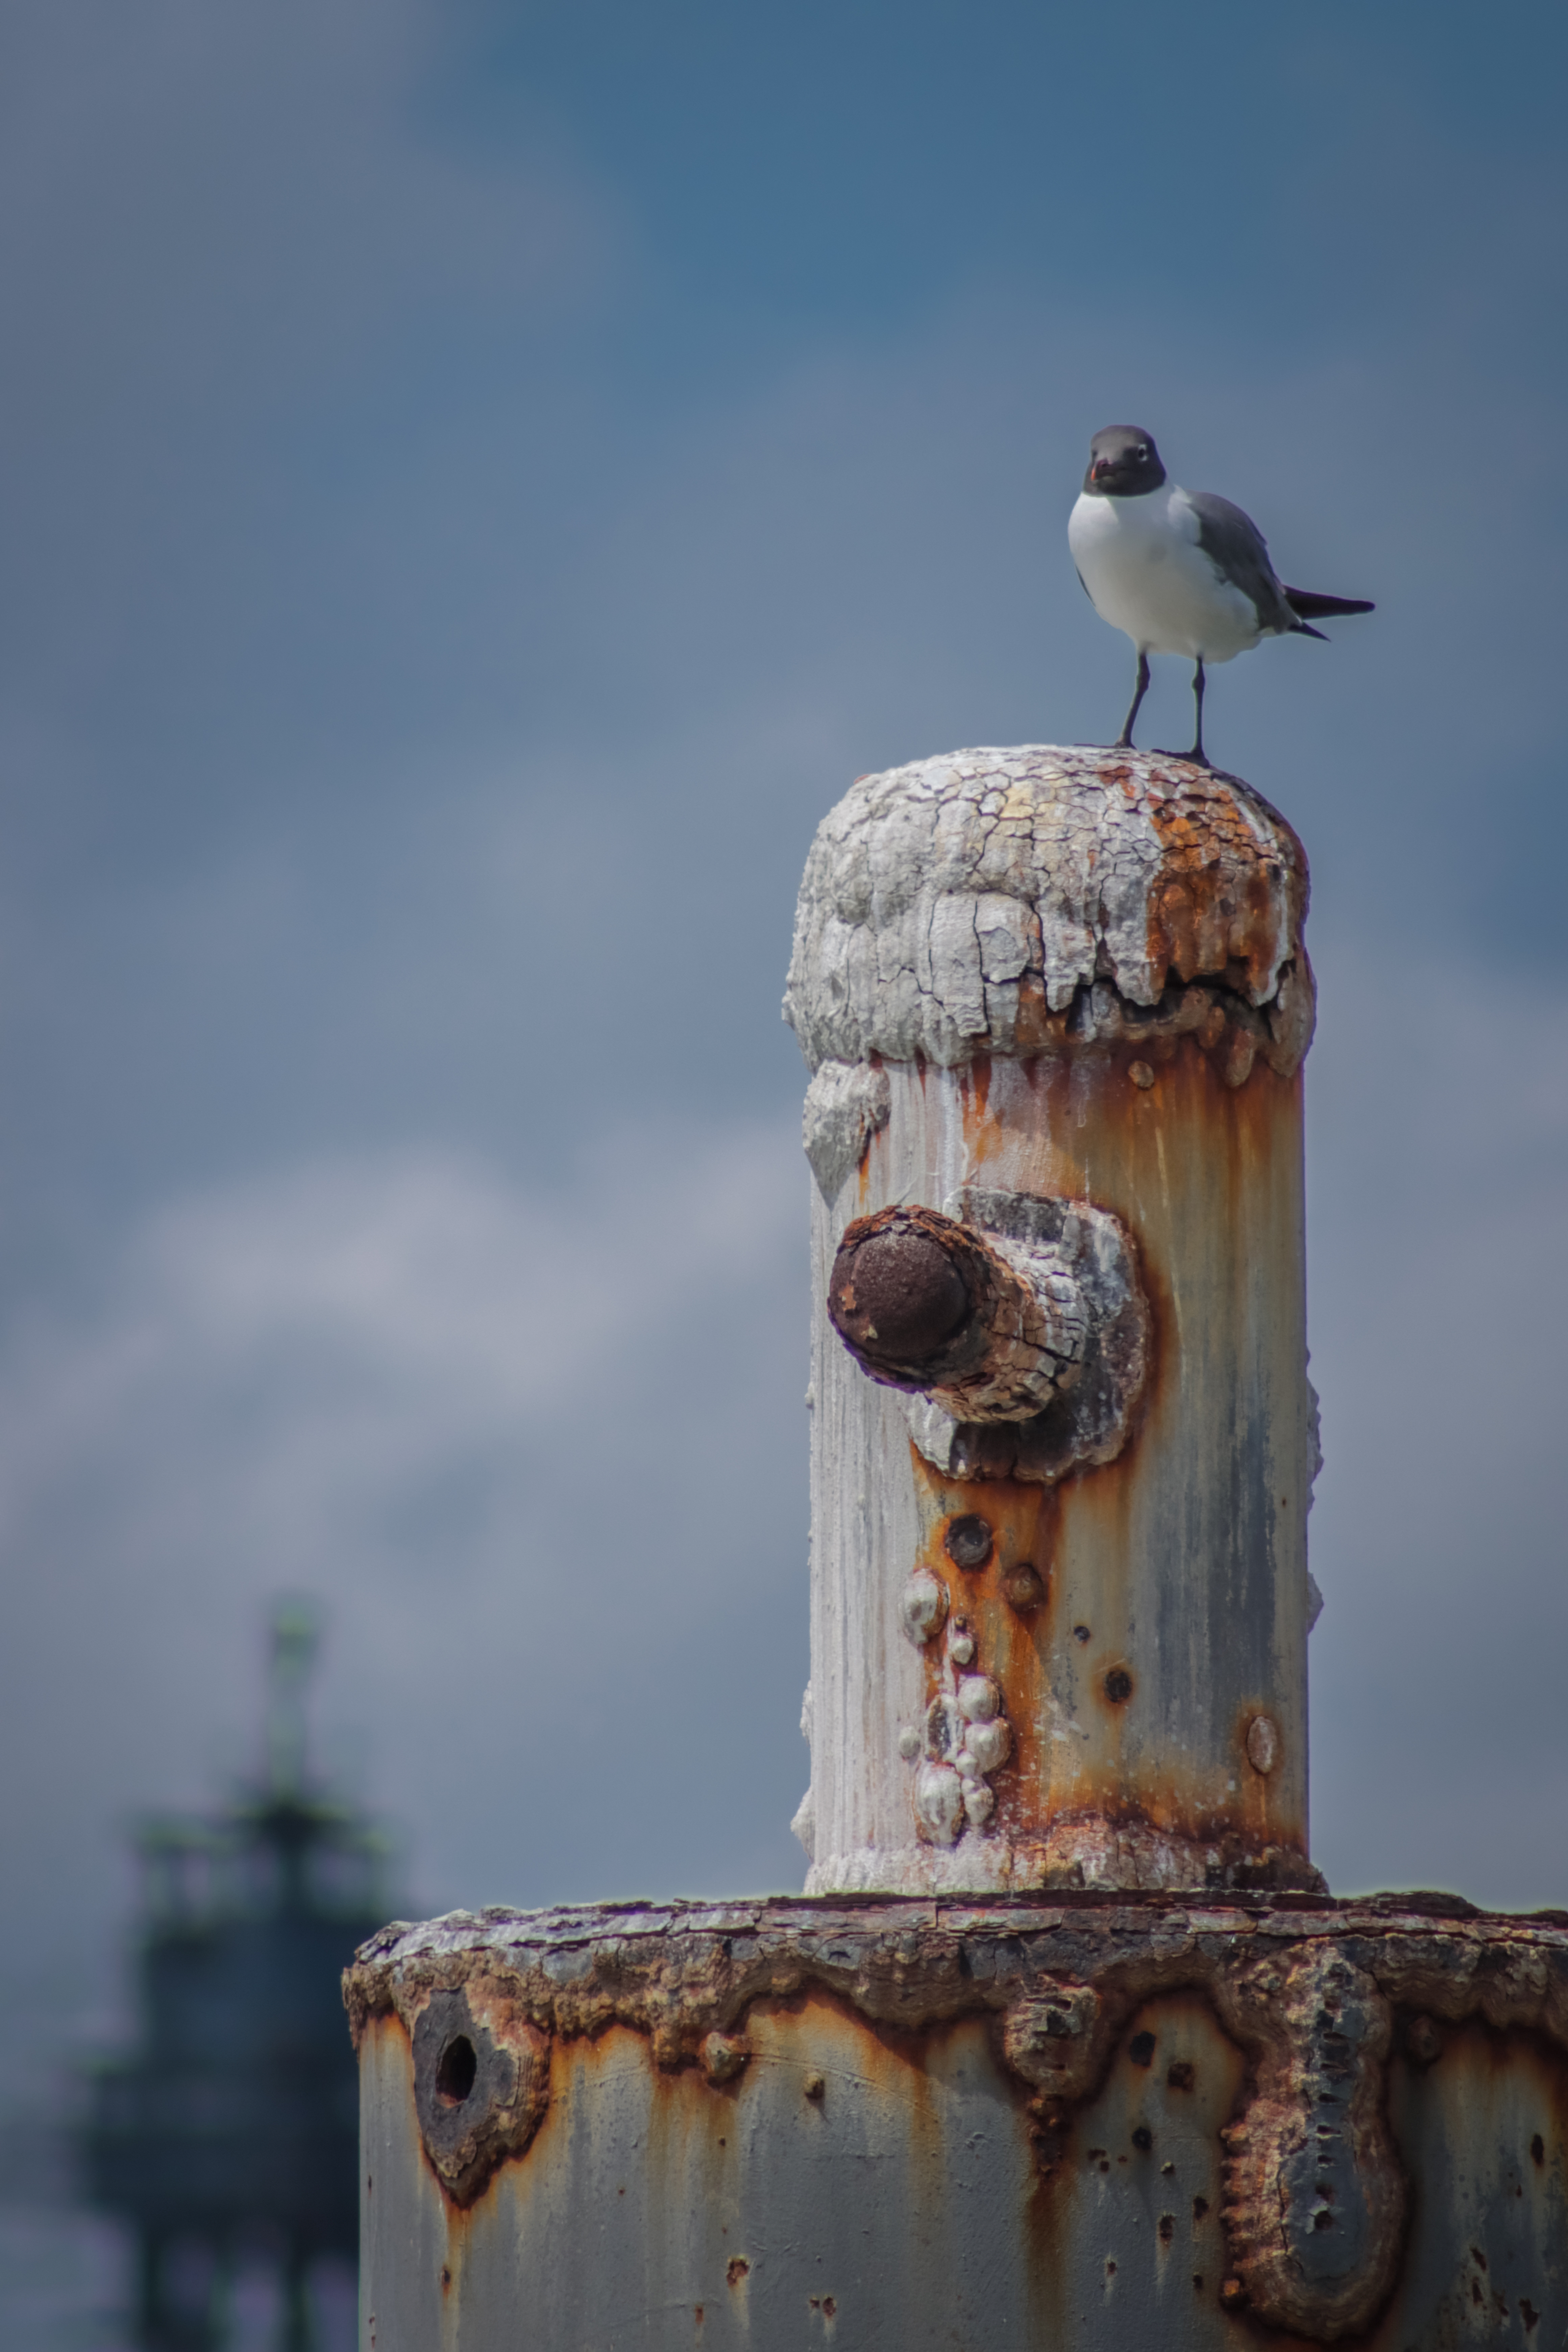
tallship, ship, boat, dock, water, sky, clouds, outdoors, galvestontx, galveston, texas, gulfofmexico, bird, daytime, cloud, wood, beak, gas, feather, composite material, roof, wing, seabird, twig, perching bird, trunk, wildlife, lari, winter, charadriiformes, finial, bird supply, Pet supply, pole